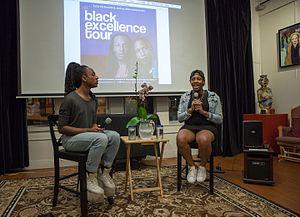
CeCe McDonald, née le 26 mai 1989, est une femme trans activiste LGBTQ afro-américaine. Elle attire l’attention américaine en juin 2012 pour avoir accepté une négociation de peine de 41 mois pour homicide involontaire au deuxième degré d’un homme qu’elle a poignardé après que McDonald et ses amis ont été agressés à Minneapolis devant un bar peu avant la fermeture. L’attaque, qui a eu lieu un an plus tôt, a été largement considérée comme raciste et transphobe, et est devenue physique lorsque McDonald a été frappée au visage par l’amie de l’agresseur avec un verre de « boisson alcoolisée » provoquant une entaille sanglante qui a nécessité des points de suture.